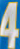
Number: 4